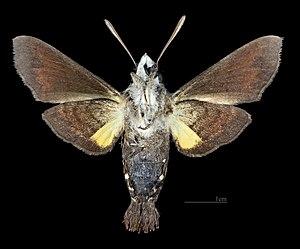
Macroglossum bifasciata est une espèce de lépidoptères de la famille des Sphingidae, de la sous-famille des Macroglossinae, tribu des Macroglossini, sous-tribu des Macroglossina, et du genre Macroglossum.